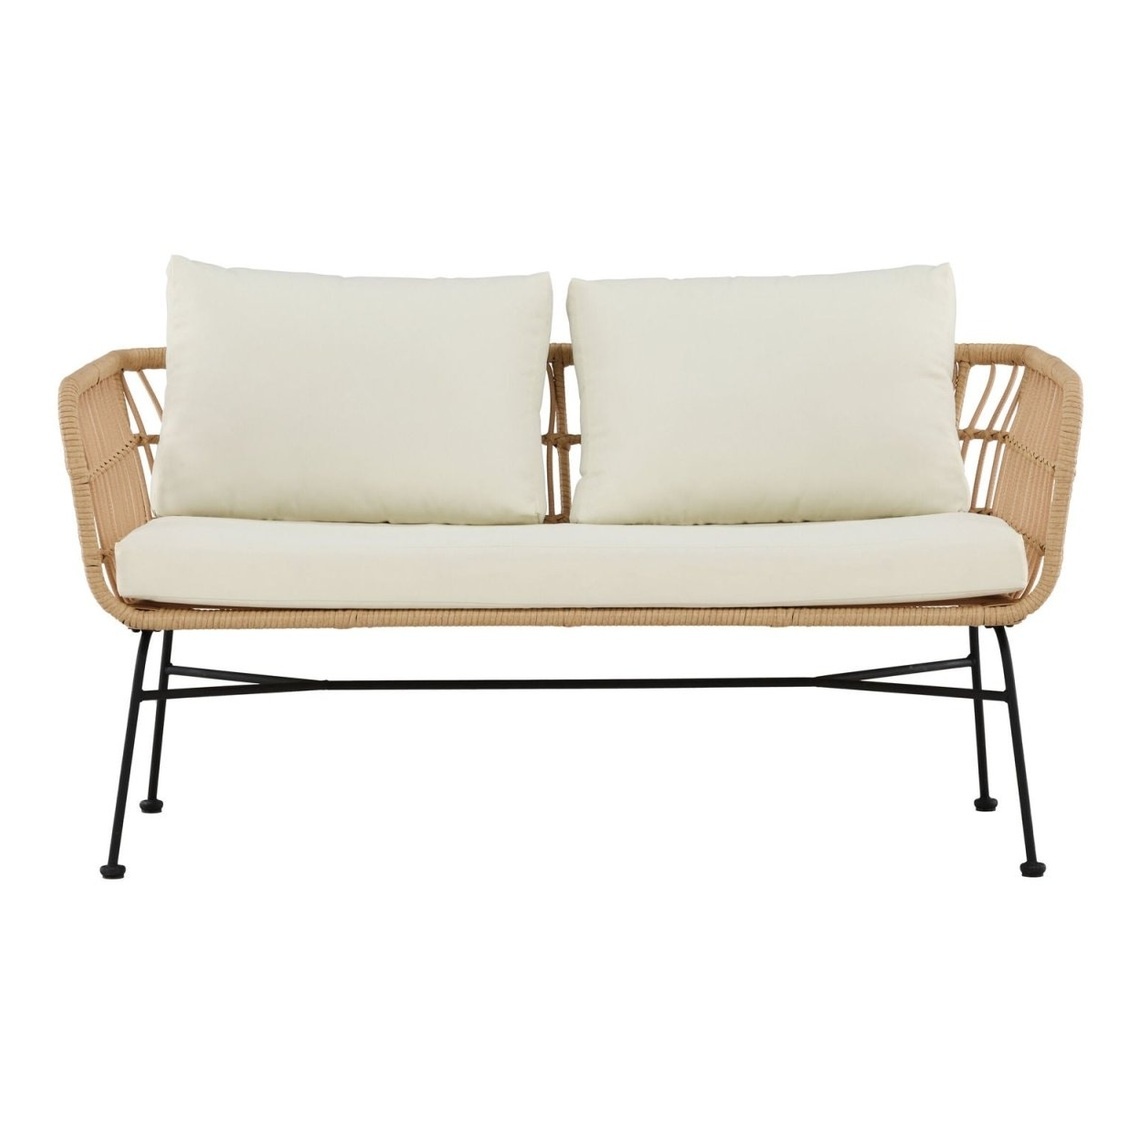
Isola Utomhussoffa, Natur
Isola är en elegant tvåsitssoffa som förhöjer utomhusmiljön med sin moderna design och komfort. Soffan har en ram i slitstarkt stål, vilket ger stabilitet och hållbarhet. Sitsen är klädd i vacker rotting, som skapar en naturlig och inbjudande känsla. De mjuka dynorna i beige polyester är både bekväma och vädertåliga, perfekta för långa stunder av avkoppling. Isola är det ideala valet för terrassen, balkongen eller trädgården, där den kombinerar funktion och stil på ett harmoniskt sätt. Njut av lugna stunder eller trevligt umgänge med Isola – en soffa som förenar kvalitet och design för utomhuslivet. W: 142cm, H: 71cm
Brand: Venture Home
Category: Furniture > Outdoor Furniture > Outdoor Seating > Outdoor Sofas